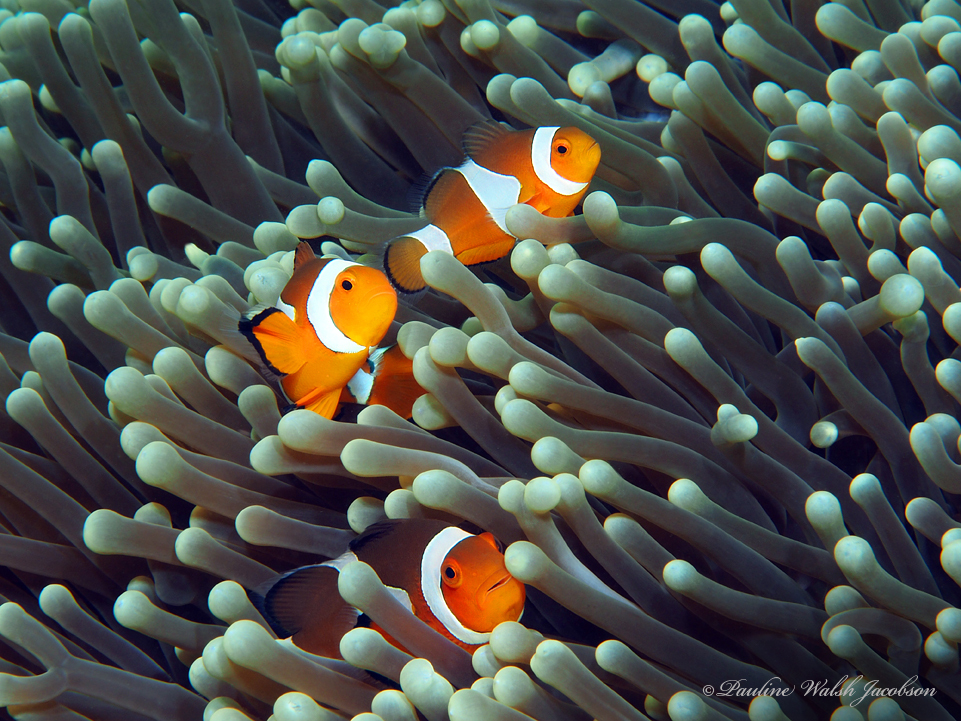
Amphiprion ocellaris (Ocellaris Anemonefish)